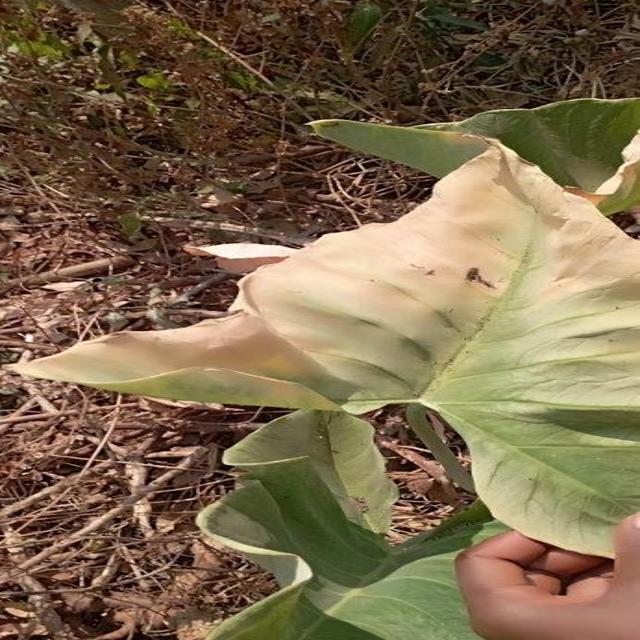
Label: Mid_Blight